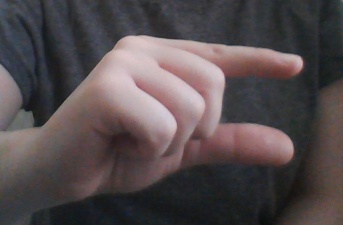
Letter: dal